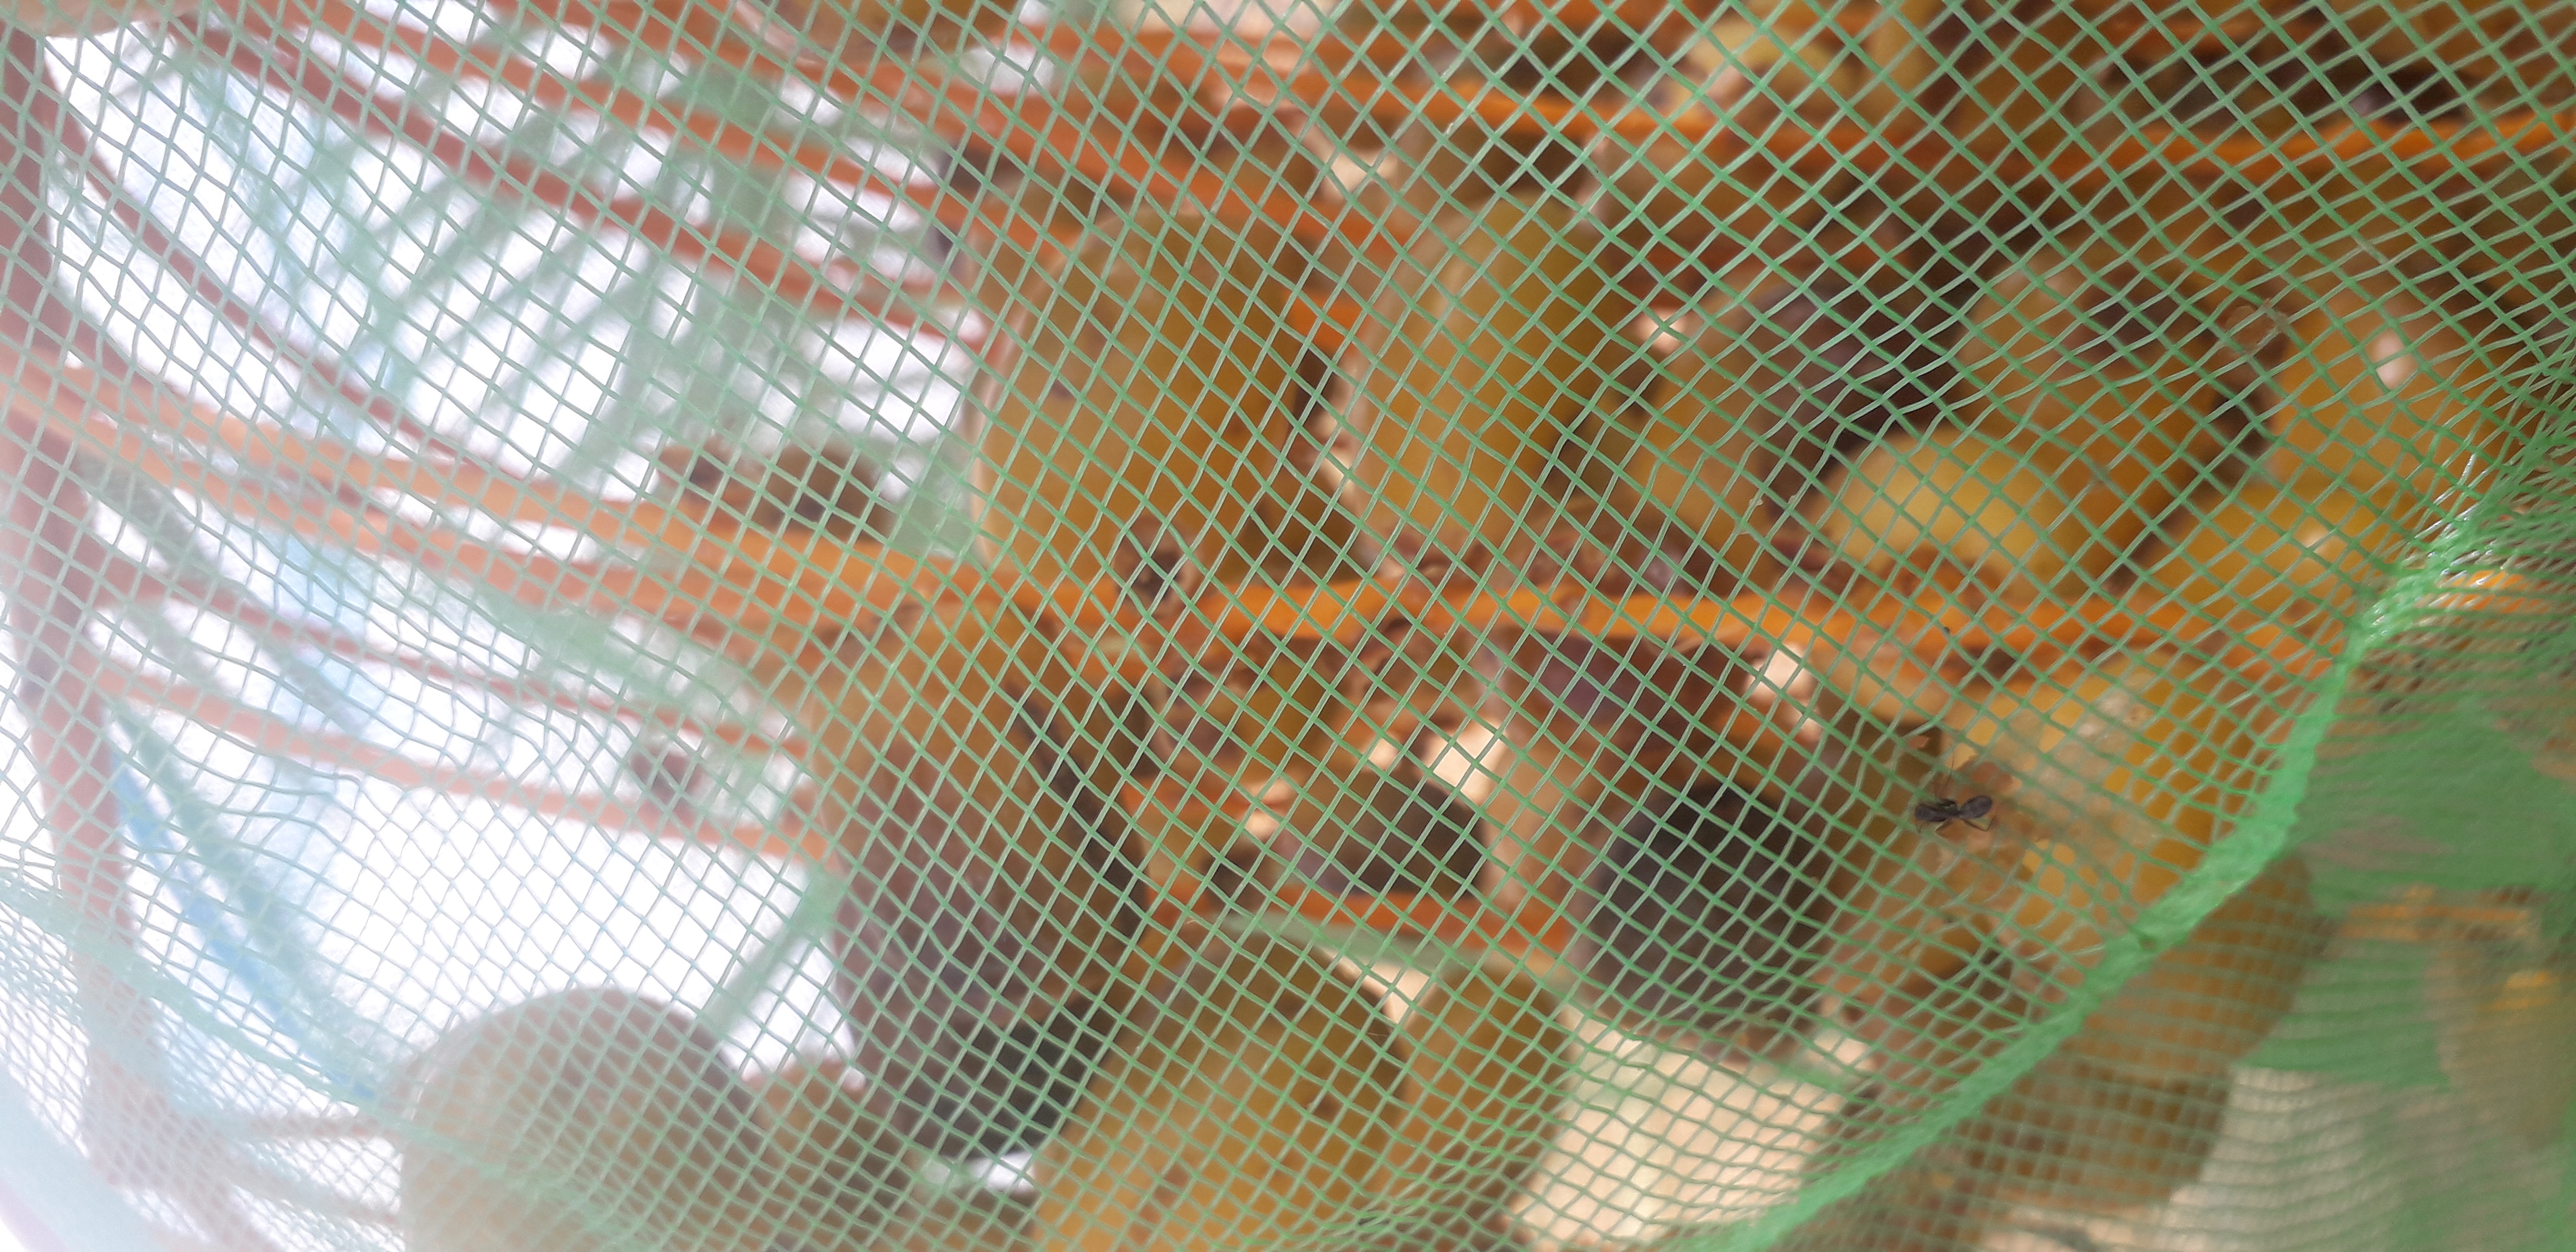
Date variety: Boufagous